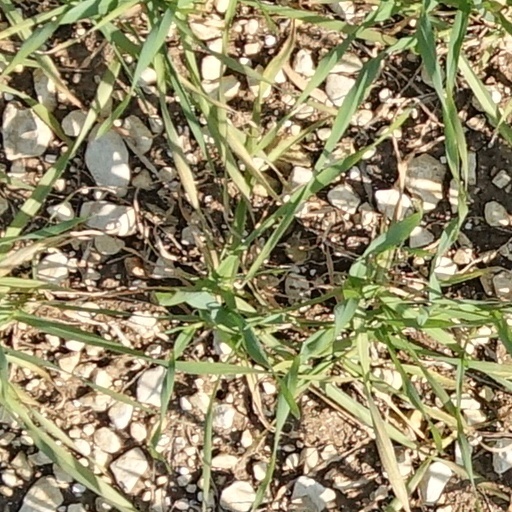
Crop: wheat